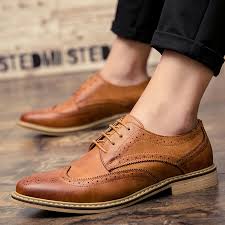
Label: Brogue